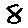
Label: 8